Mace (bludgeon)

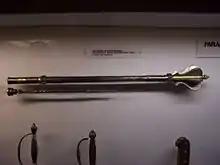
Shestopyor-type mace (in literal translation "six-feathers)" used by the rotmistrzs of the private army of the Radziwiłł family

Persians used a variety of maces and fielded large numbers of heavily armoured and armed cavalry (see Cataphract). For a heavily armed Persian knight, a mace was as effective as a sword or battle axe. In fact, Shahnameh has many references to heavily armoured knights facing each other using maces, axes, and swords. The enchanted talking mace Sharur made its first appearance in Sumerian/Akkadian mythology during the epic of Ninurta.